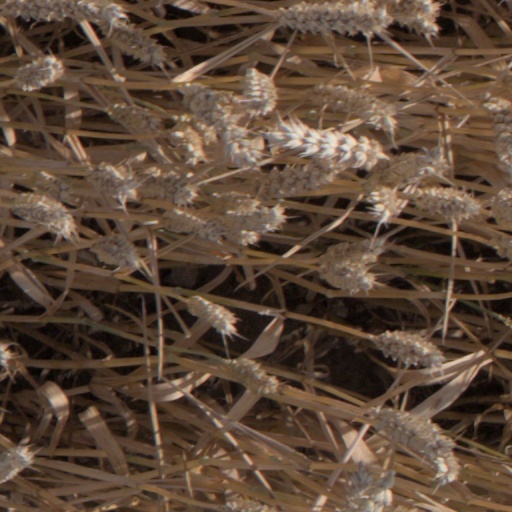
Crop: wheat